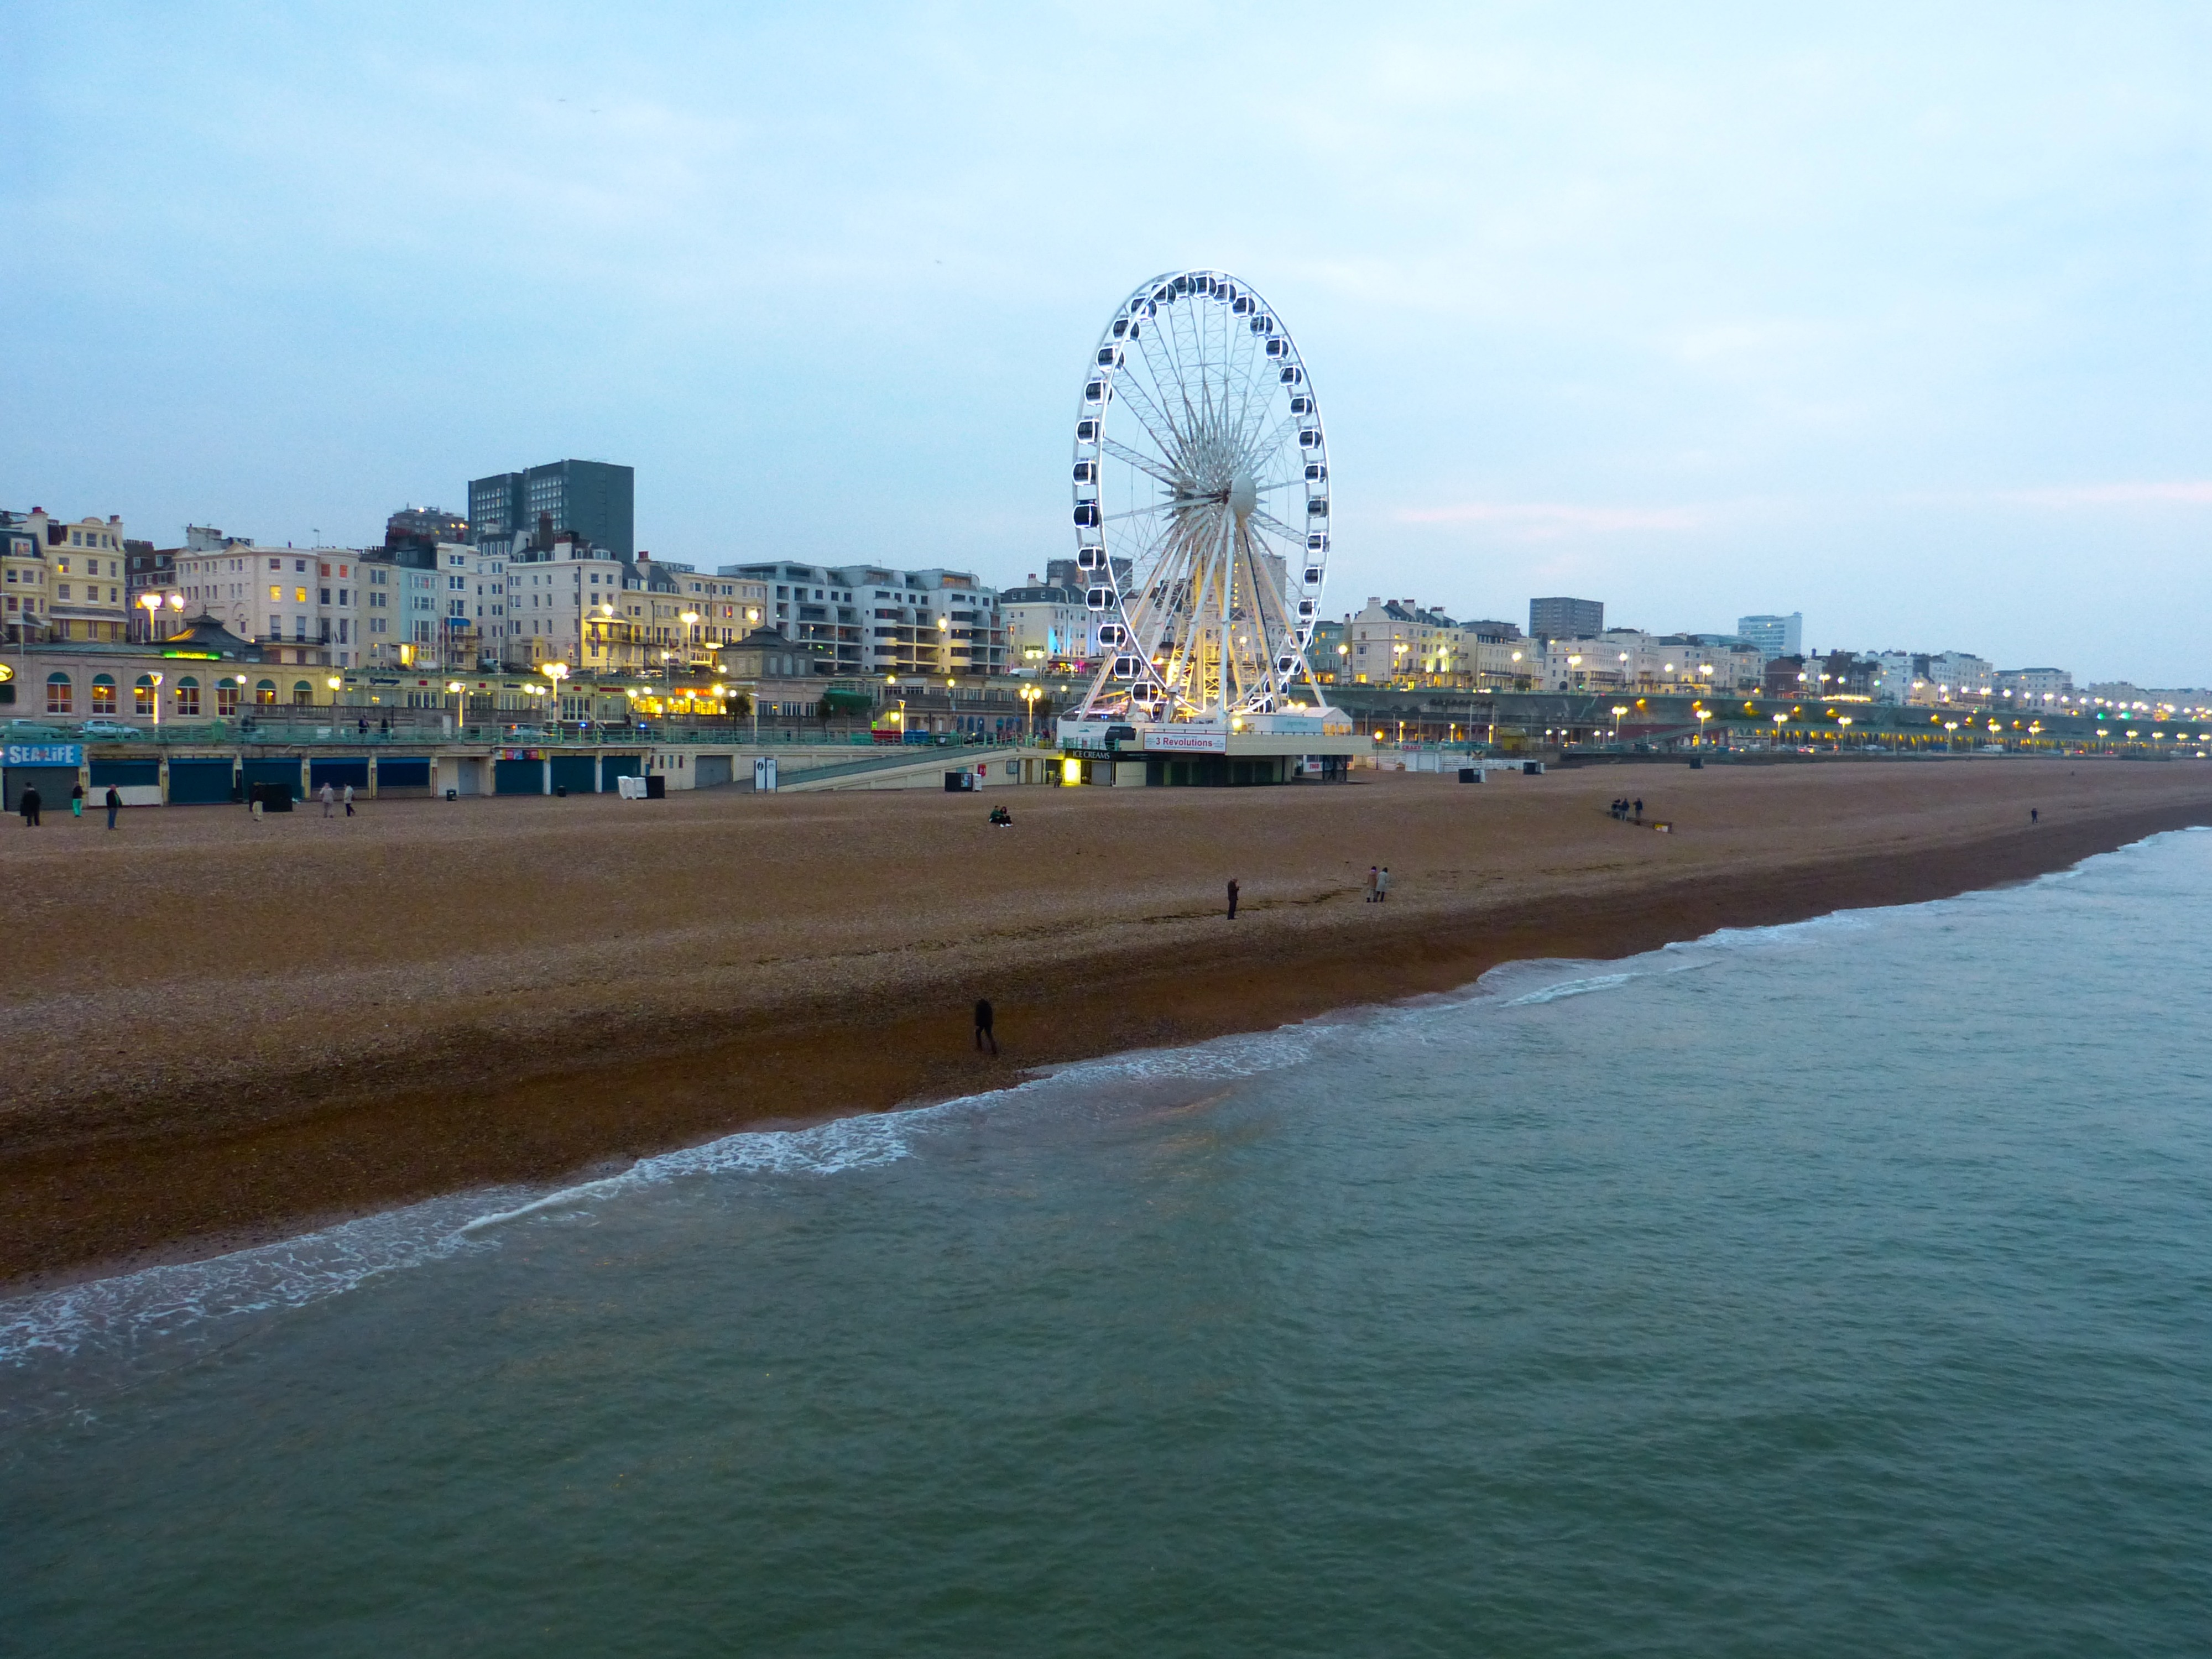
beach, sea, coast, ocean, vehicle, ferris wheel, tower, bay, harbor, brighton pier, england, channel, breakwater, abendstimmung, brighton, east sussex